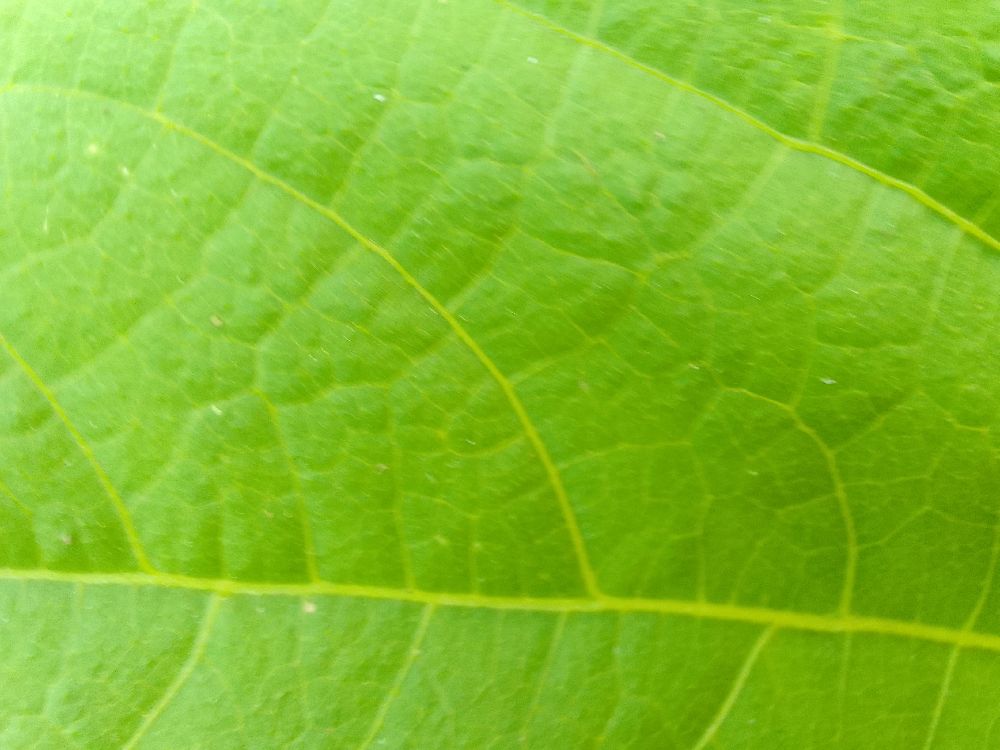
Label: healthy